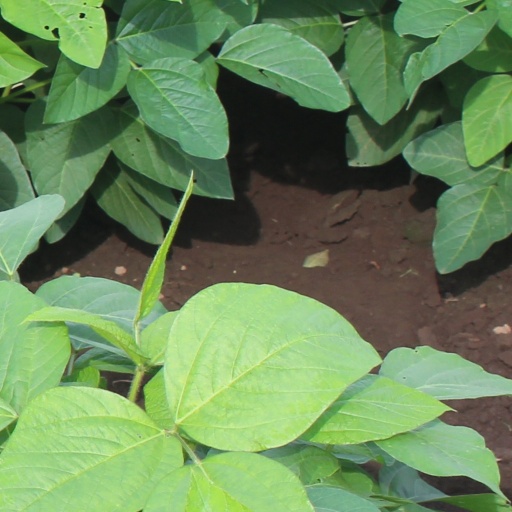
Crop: soybean